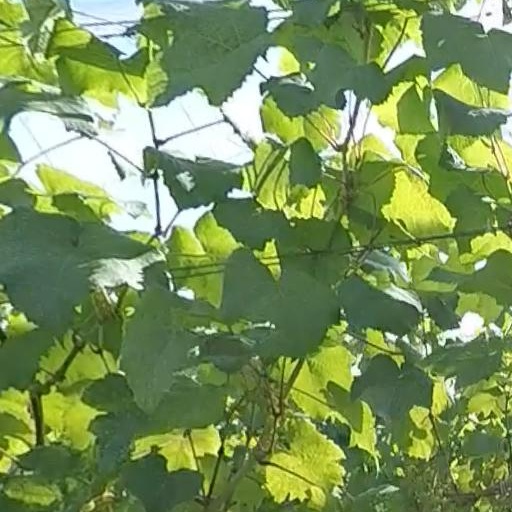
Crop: grape